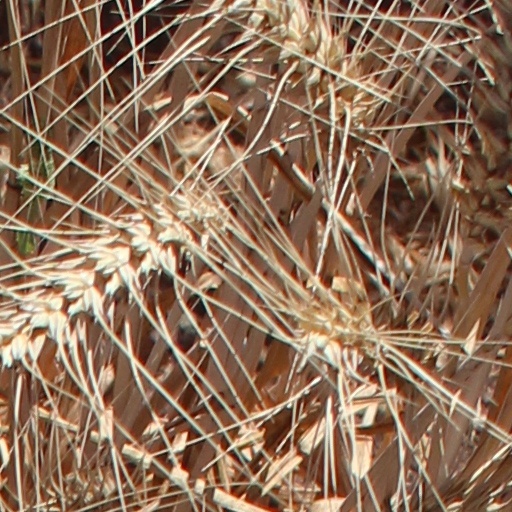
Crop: wheat